Bonn–Cologne Railway Company

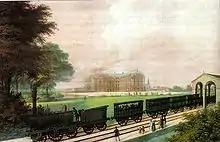
Opening of the Cologne–Bonn railway at Augustusburg palace, Brühl in 1844

The site for Bonn station was strongly debated. The location in Poppelsdorfer Allee was finally selected, because it was easier to extend the line from there to the south.